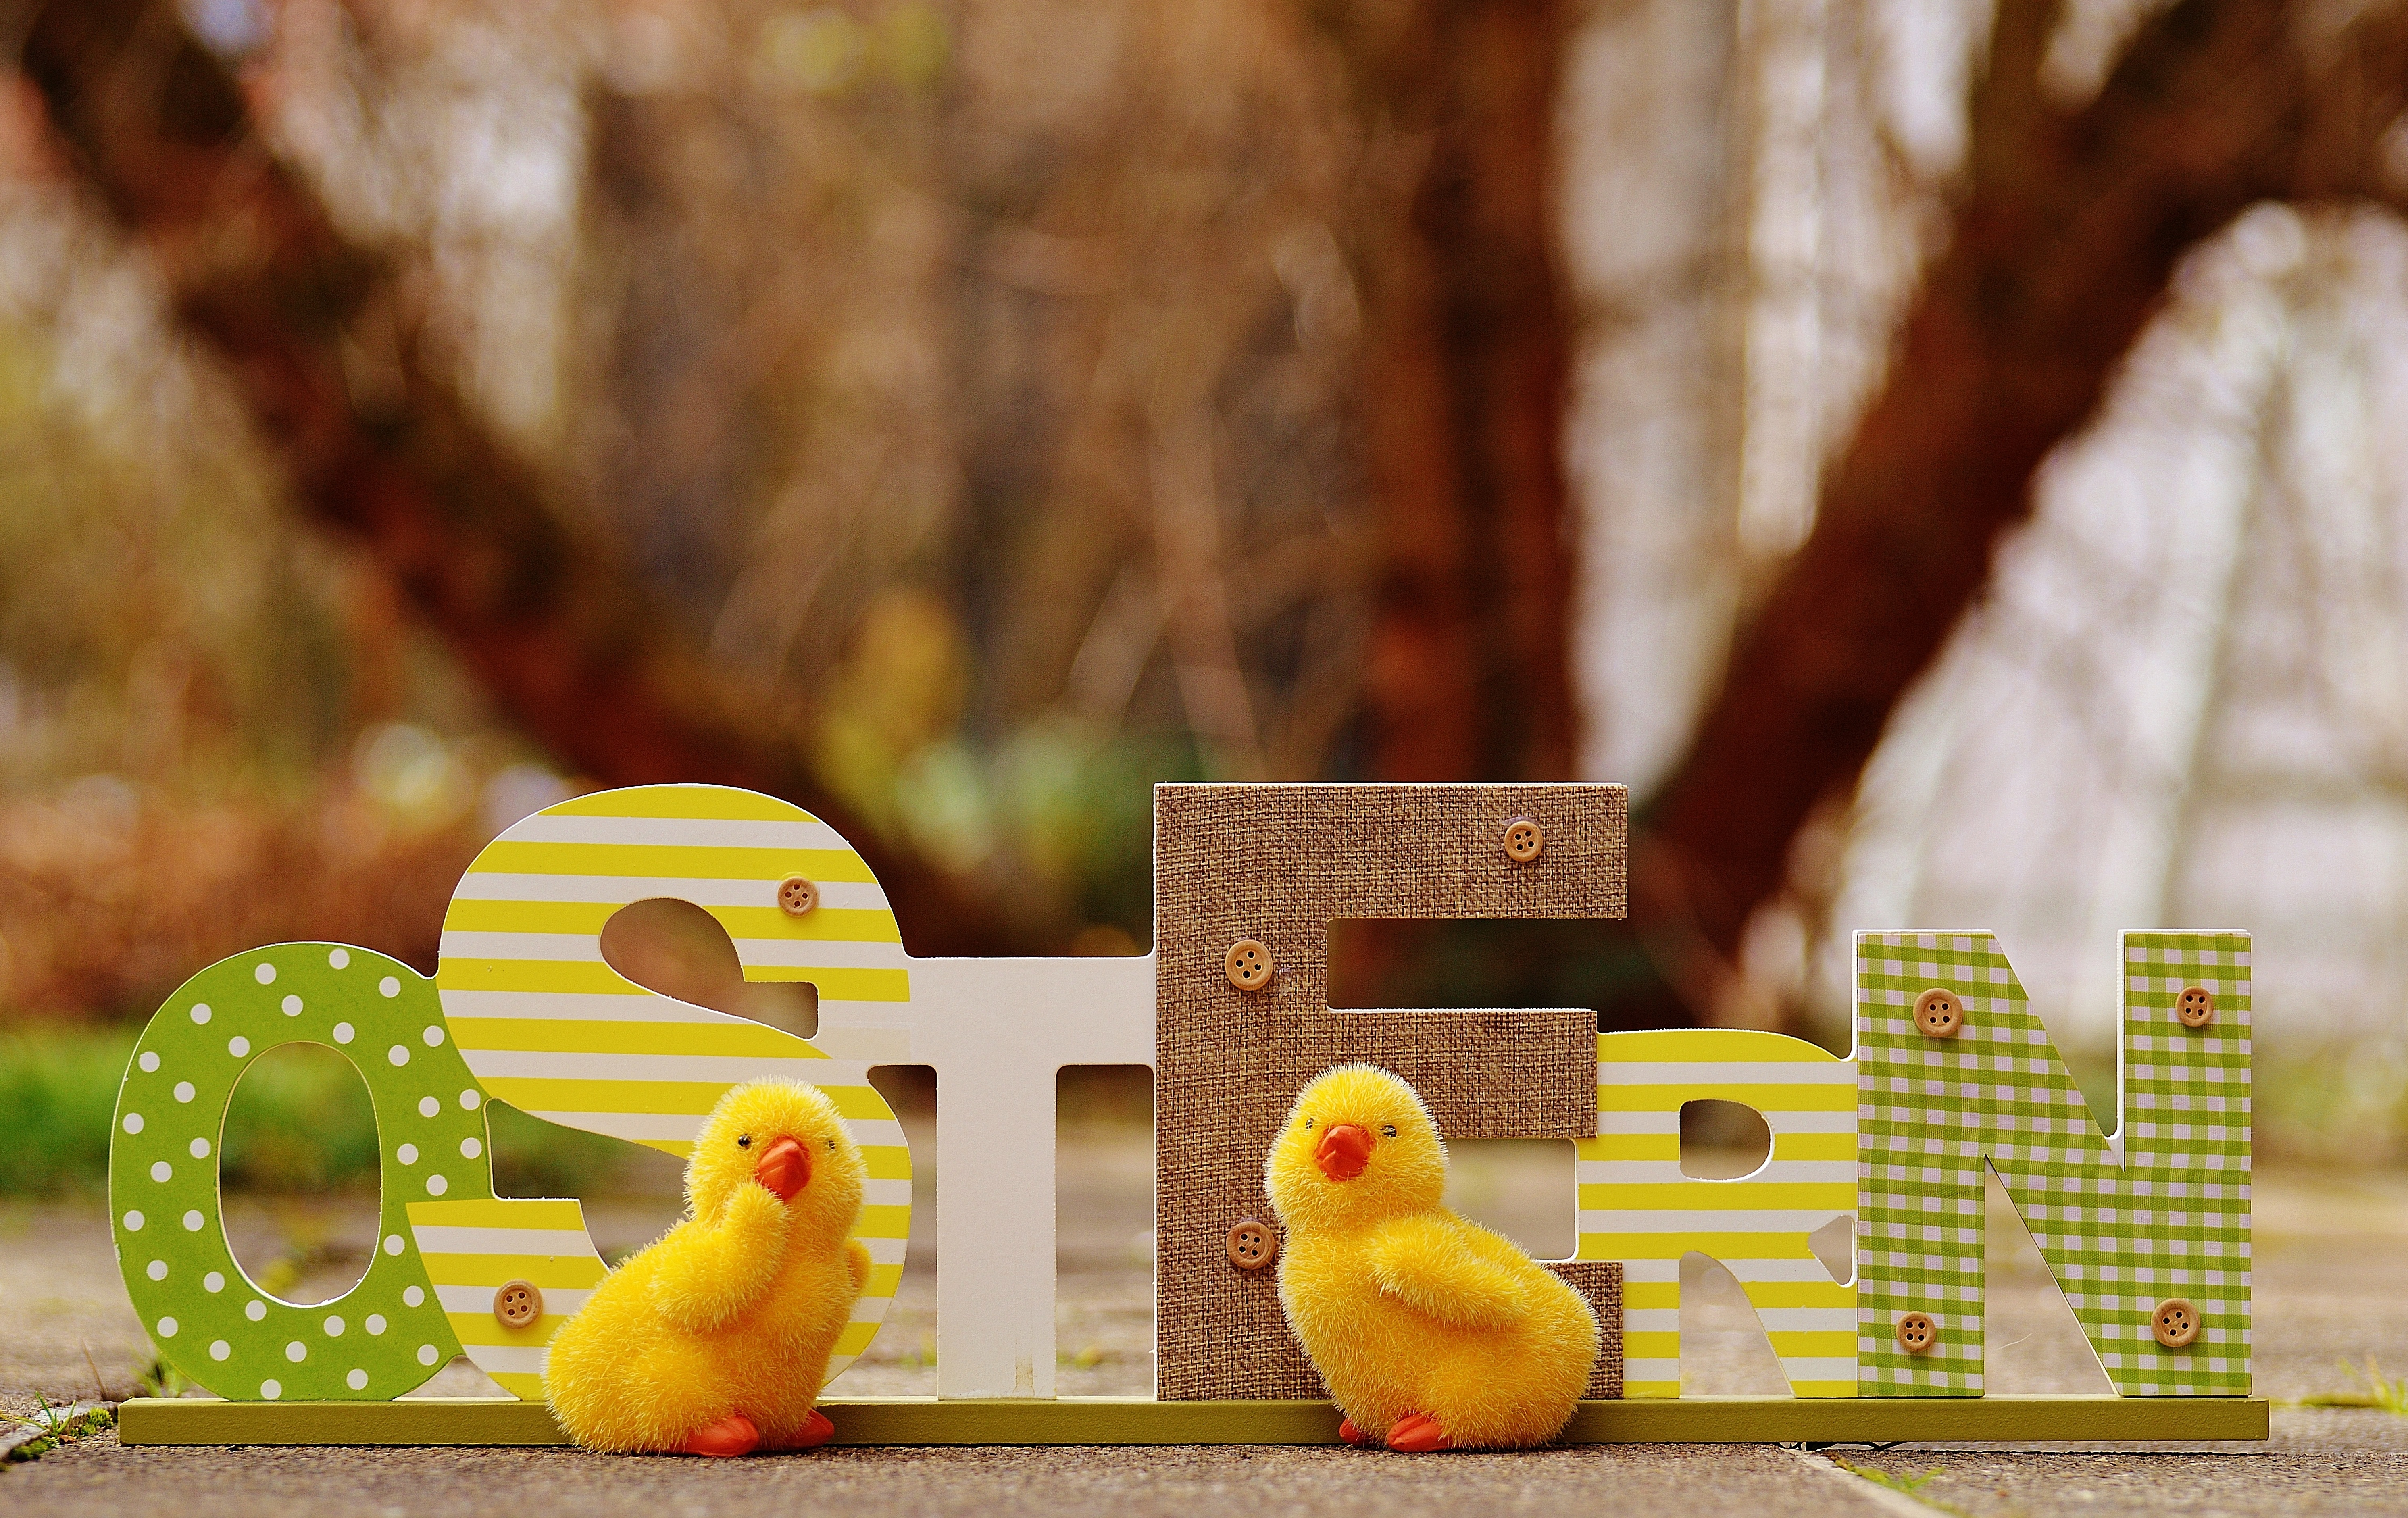
bird, decoration, food, color, autumn, colorful, yellow, egg, fun, easter, chicks, easter eggs, easter egg, happy easter, easter decorations, colorful eggs, easter greeting